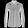
Label: Shirt